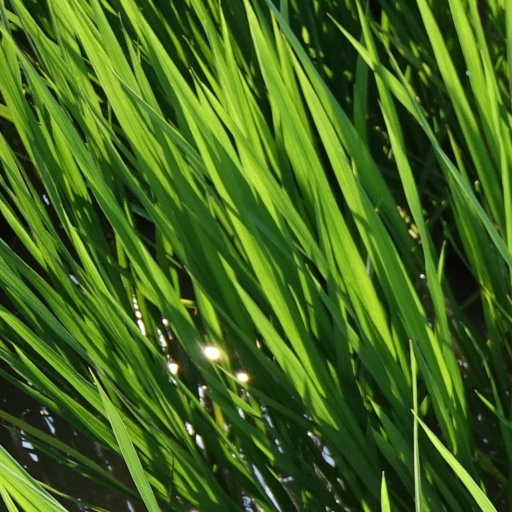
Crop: rice